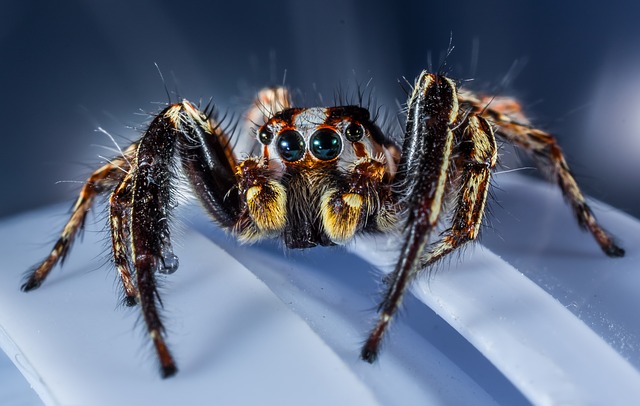
Label: ragno